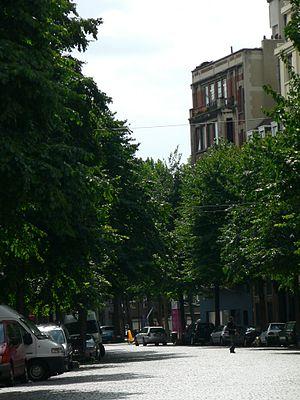
Moi E Poulsen, auteur de cette photo cède tous les droits à la fondation Wikimedia et Wikipedia. Photo entièrement libre
La rue Léon Lepage est située dans le quartier de la Senne de la ville de Bruxelles.